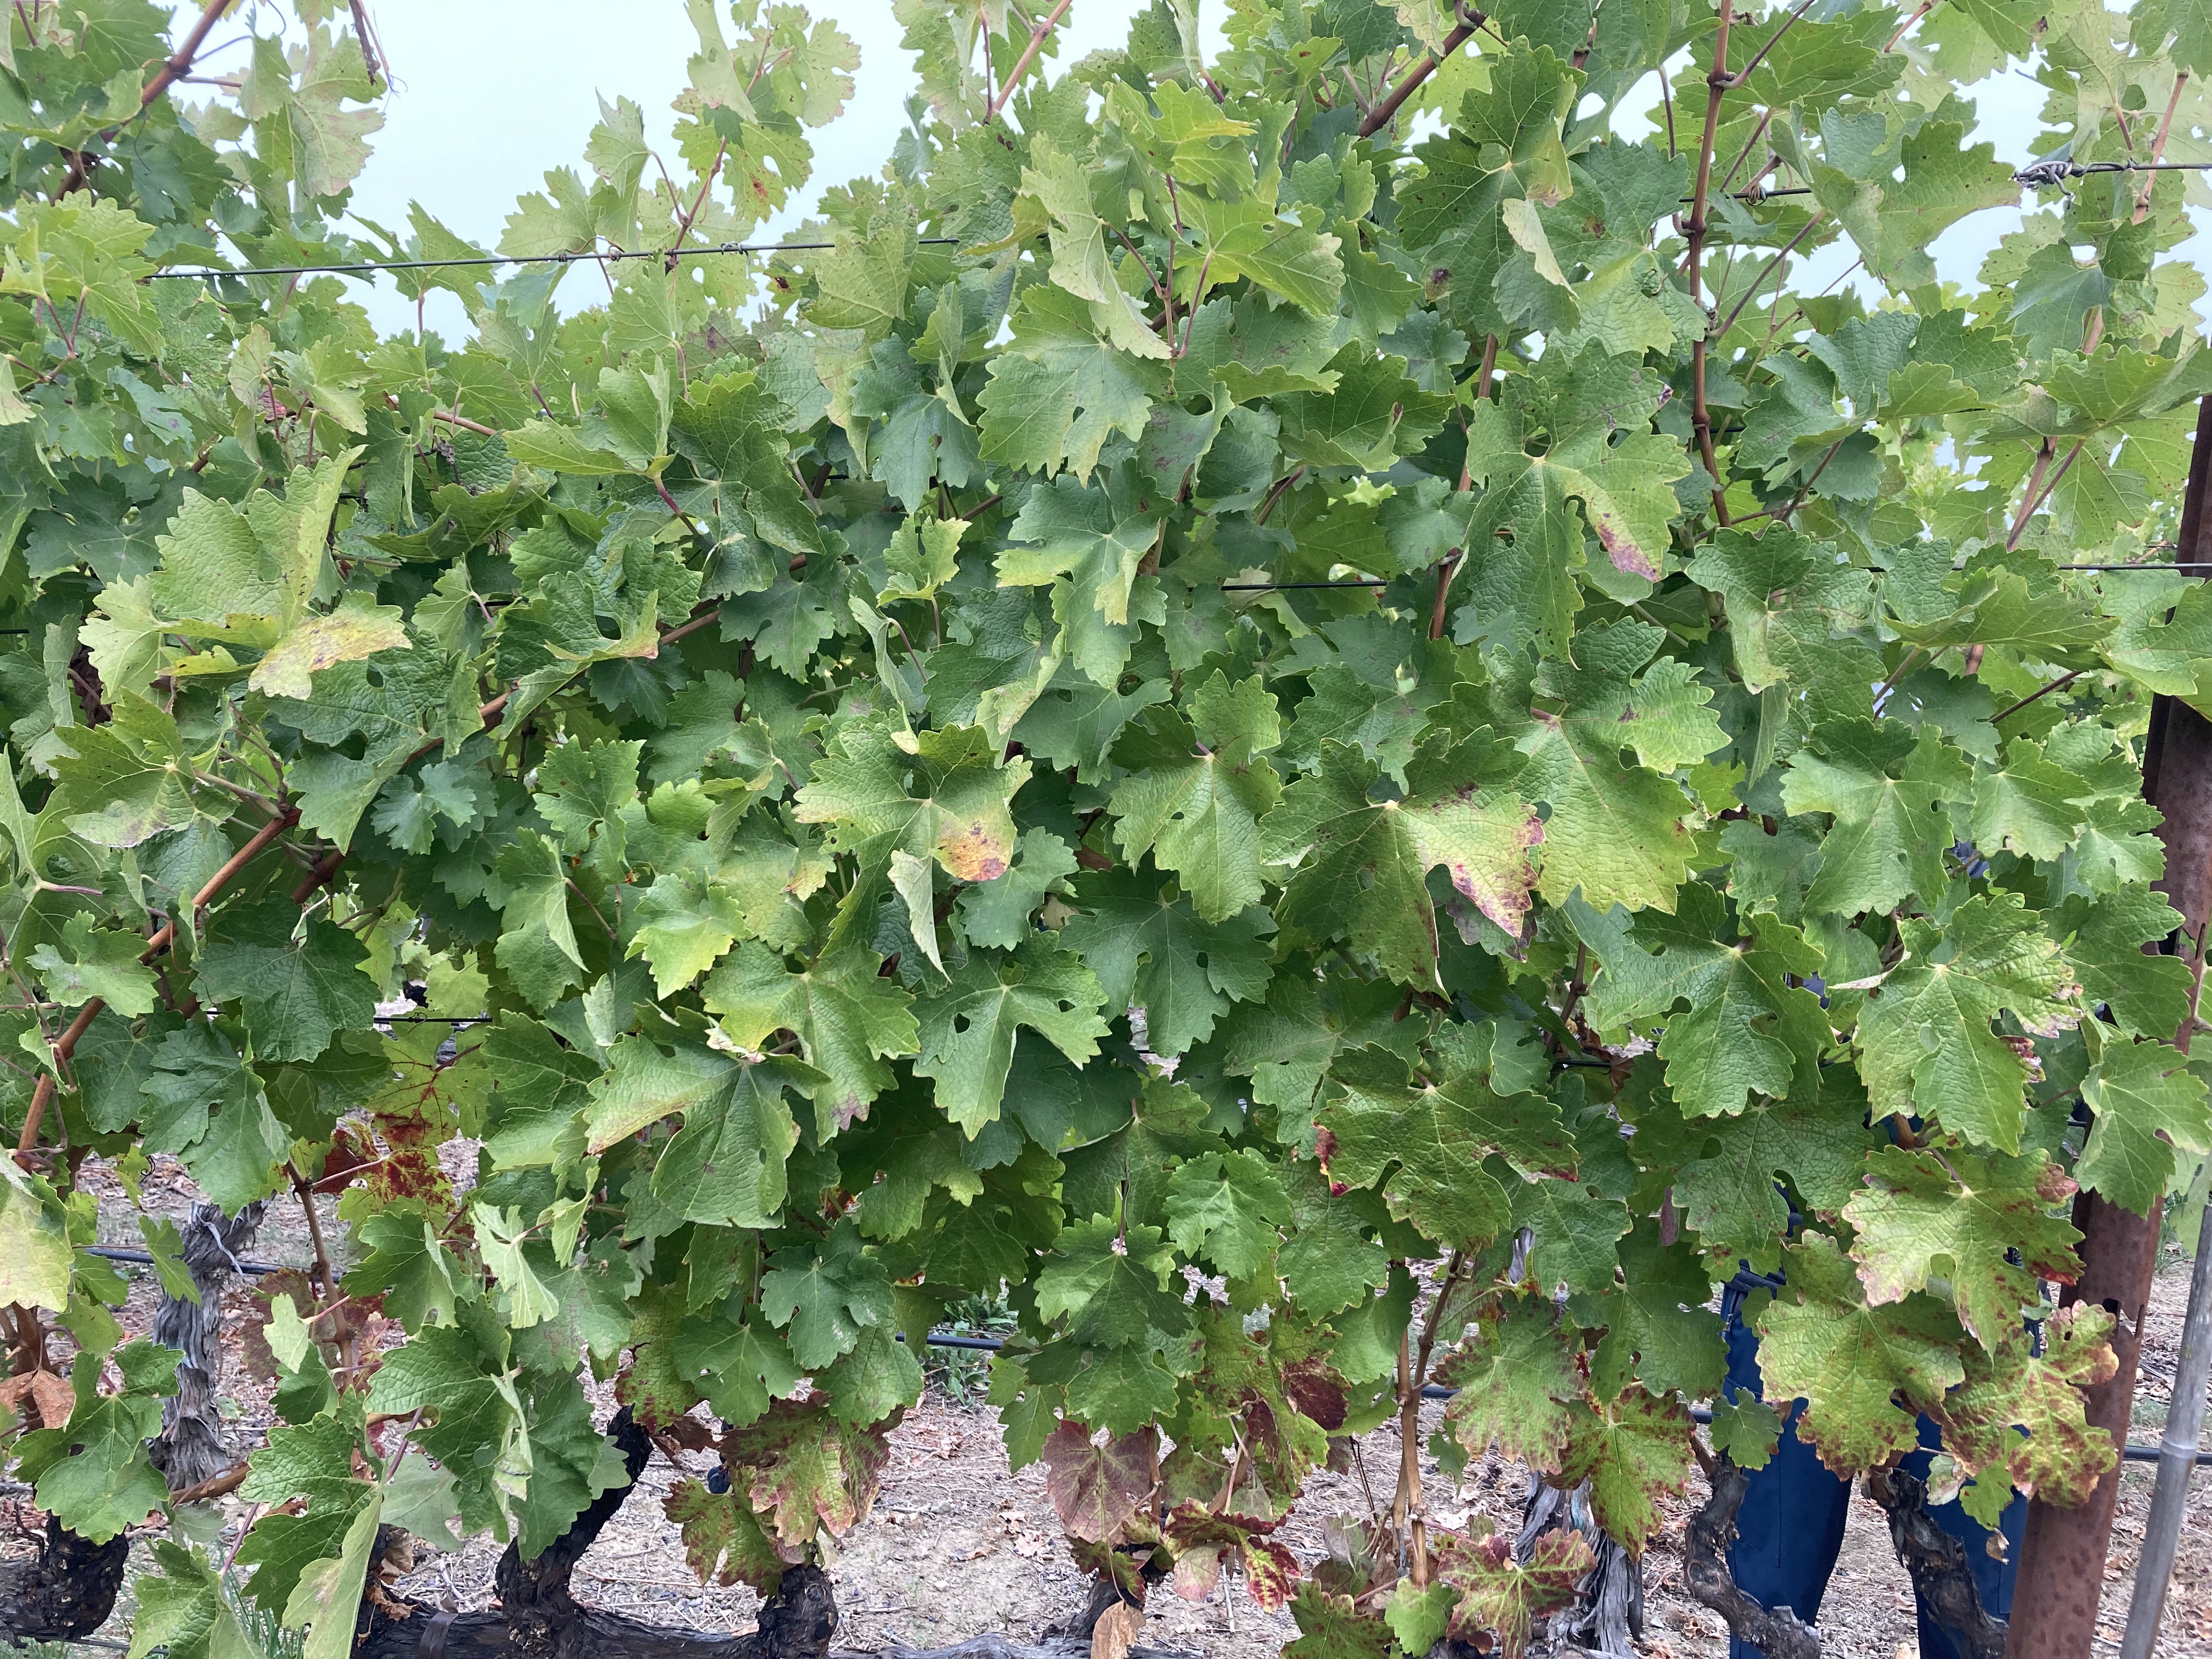
Label: Red Blotch